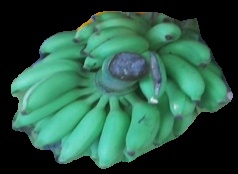
Variety: elakki-bale
Grade: grade2